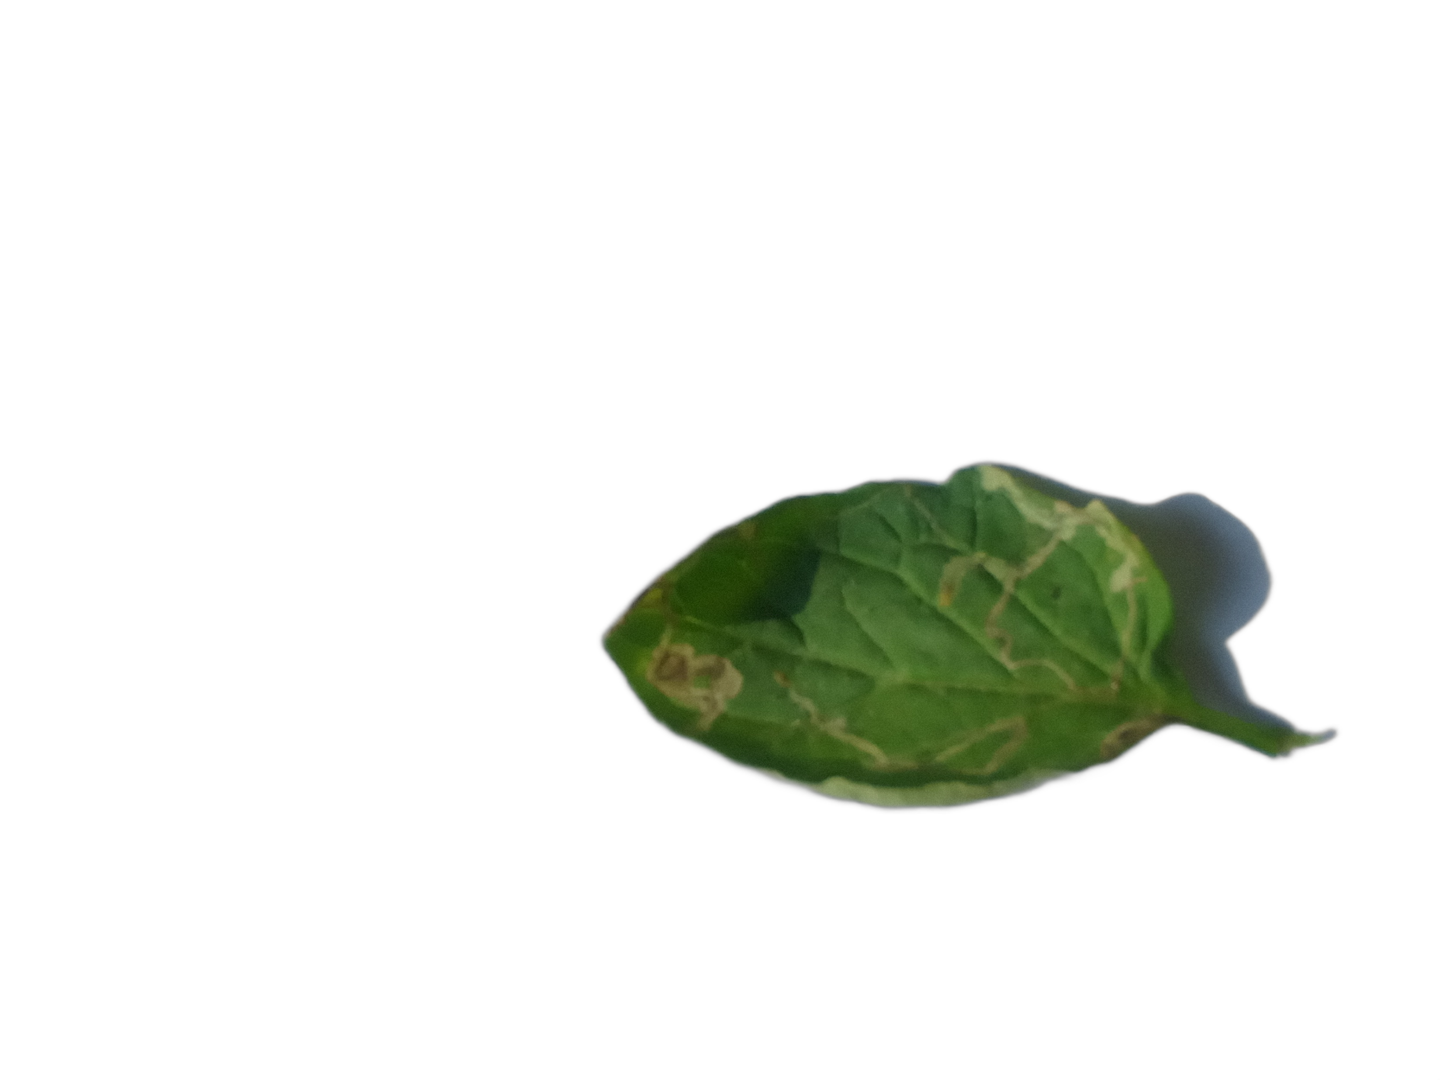
Crop: Tomato
Label: Spot